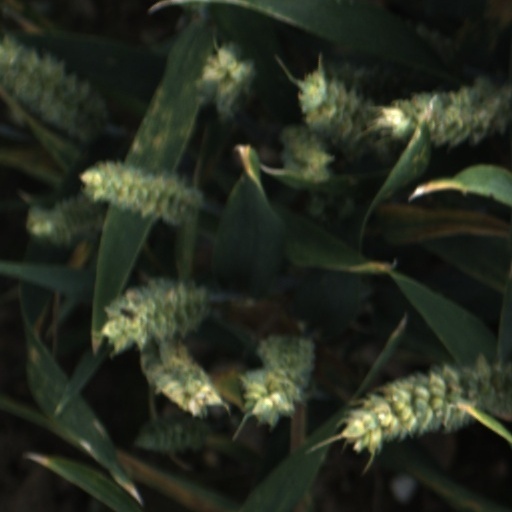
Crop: wheat